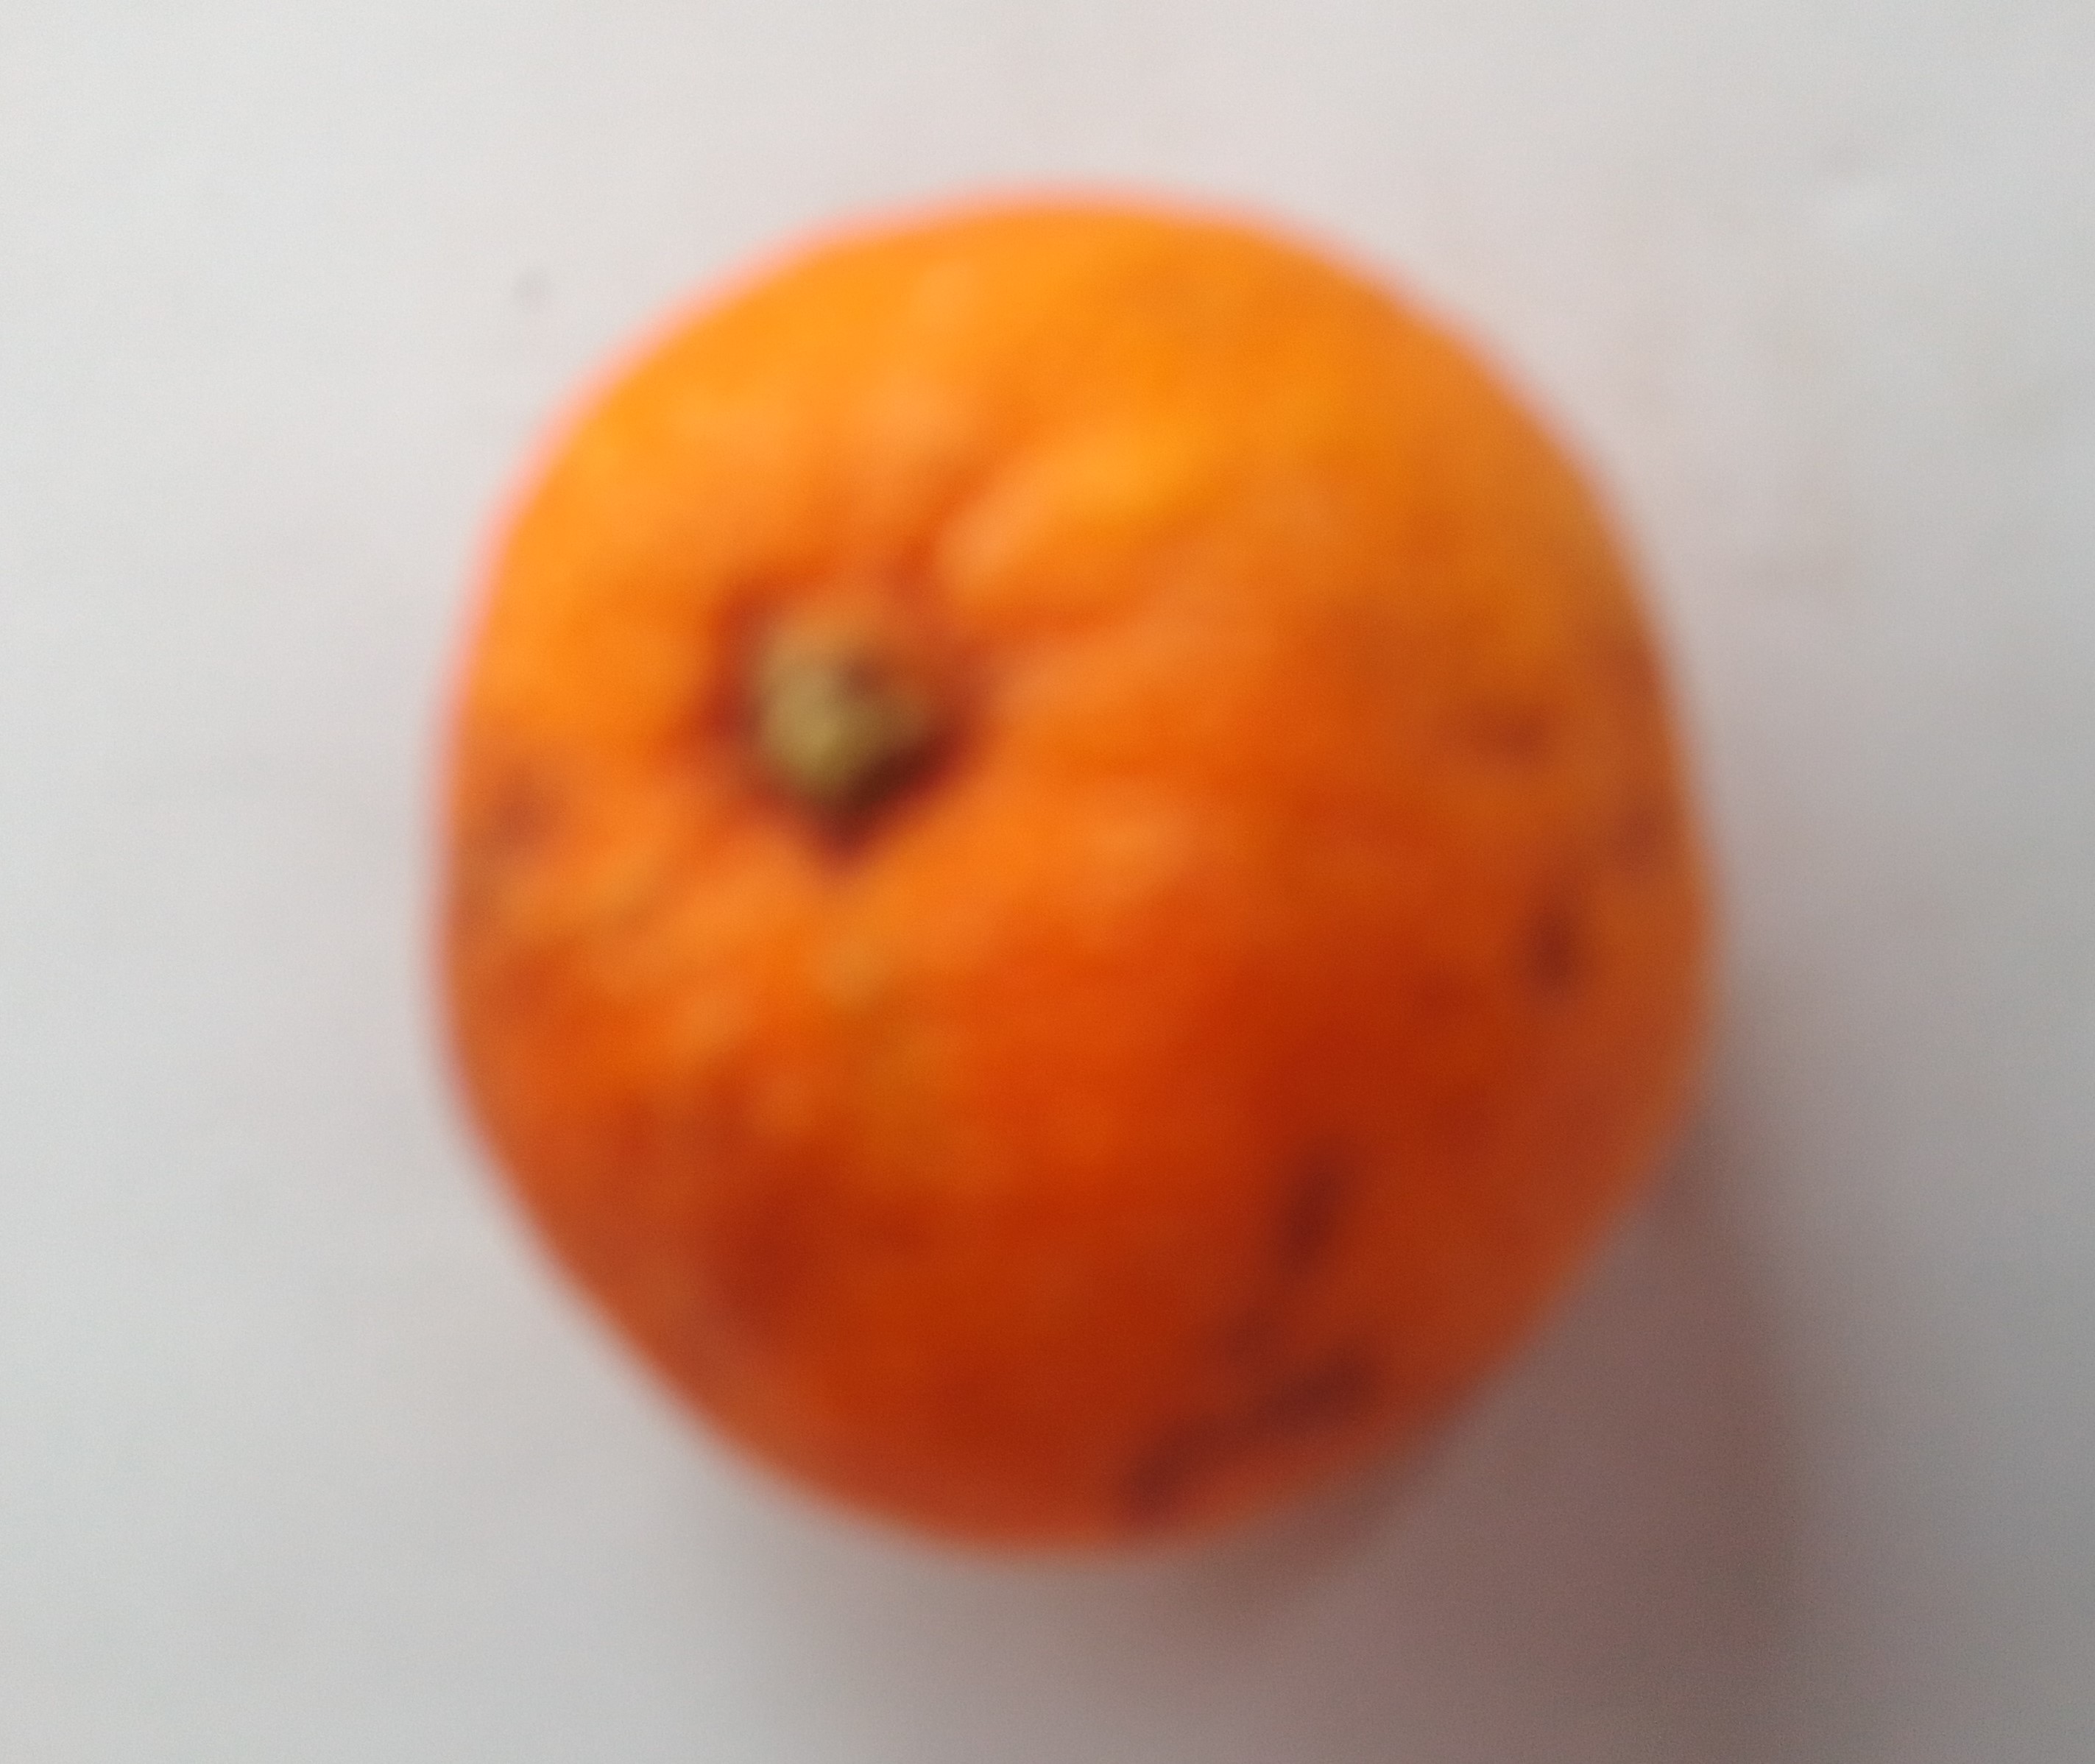
Fruit: orange
Condition: rotten